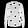
Label: Shirt